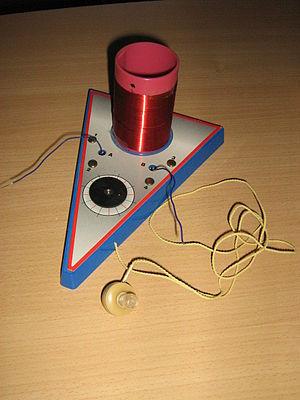
Poste a diode (OA85) pour l'écoute de la bande 520 kHz à 1620 kHz.